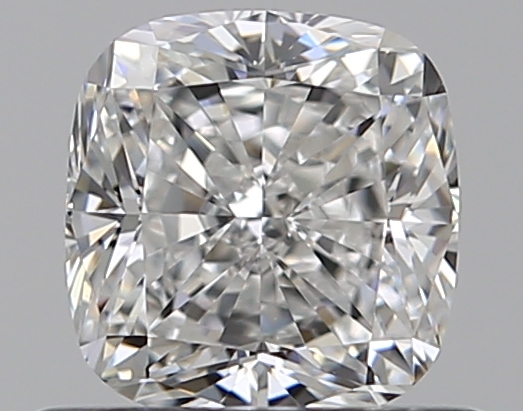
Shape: cushion
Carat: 0.71
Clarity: VVS1
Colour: F
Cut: EX
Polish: EX
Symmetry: VG
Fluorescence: N
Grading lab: GIA
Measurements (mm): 5.08 x 4.87 x 3.39